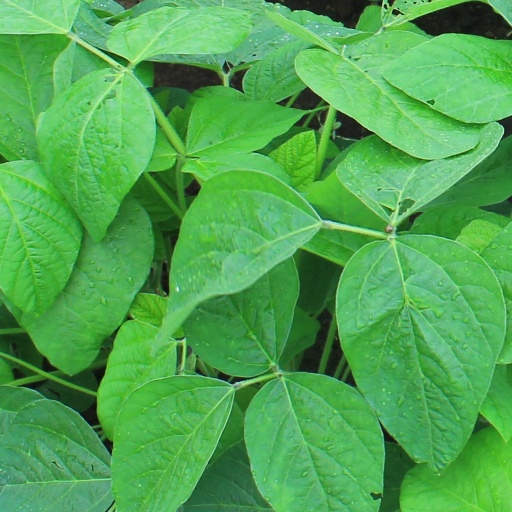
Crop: soybean